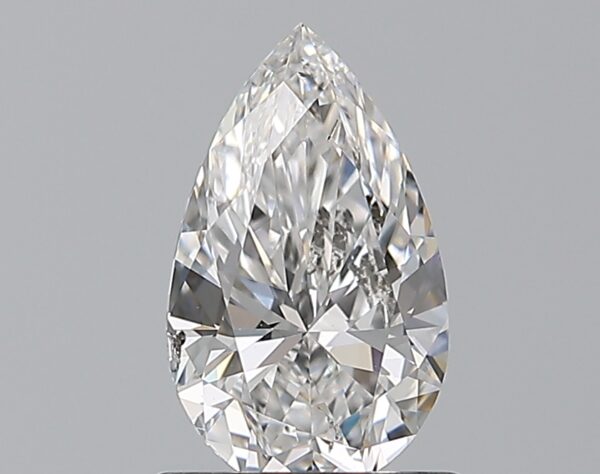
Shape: pear
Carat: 0.8
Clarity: SI1
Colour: E
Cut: EX
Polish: EX
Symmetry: VG
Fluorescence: F
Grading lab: GIA
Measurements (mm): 8.35 x 5.06 x 3.12